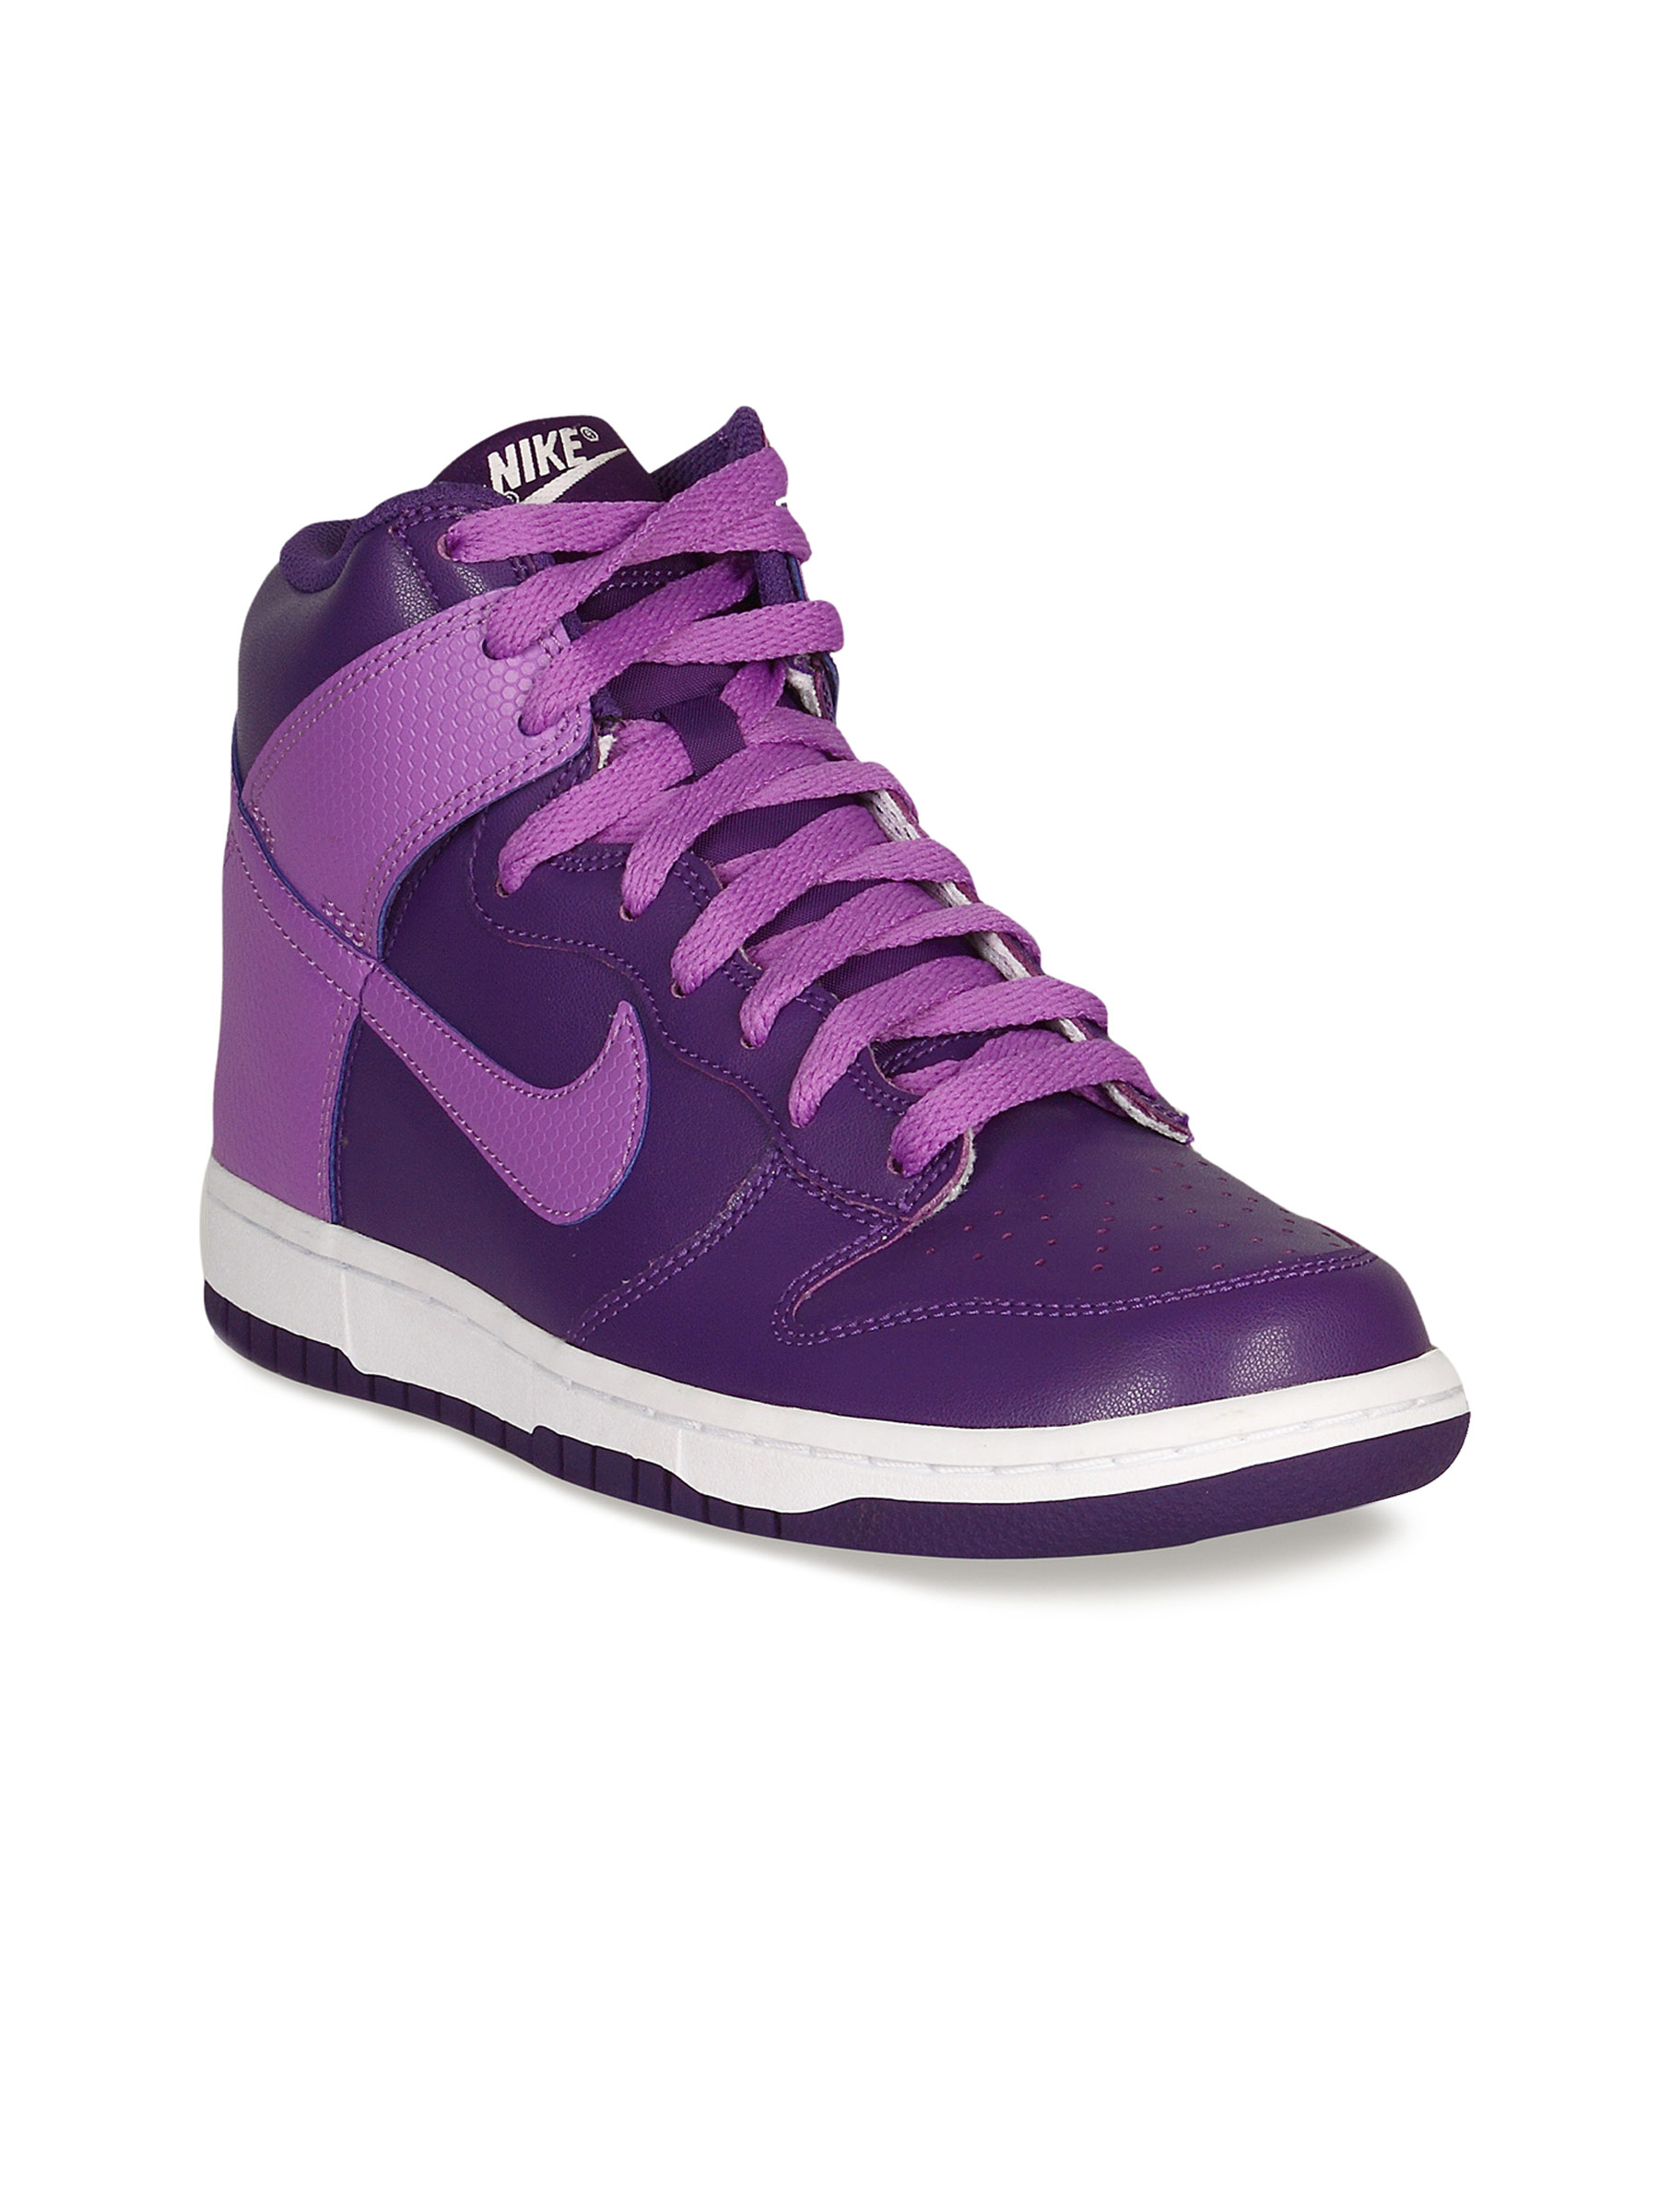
Nike Women Dunk Purple Violet Shoe
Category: Footwear / Shoes / Sports Shoes
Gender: Women
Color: Purple
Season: Summer 2011
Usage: Sports